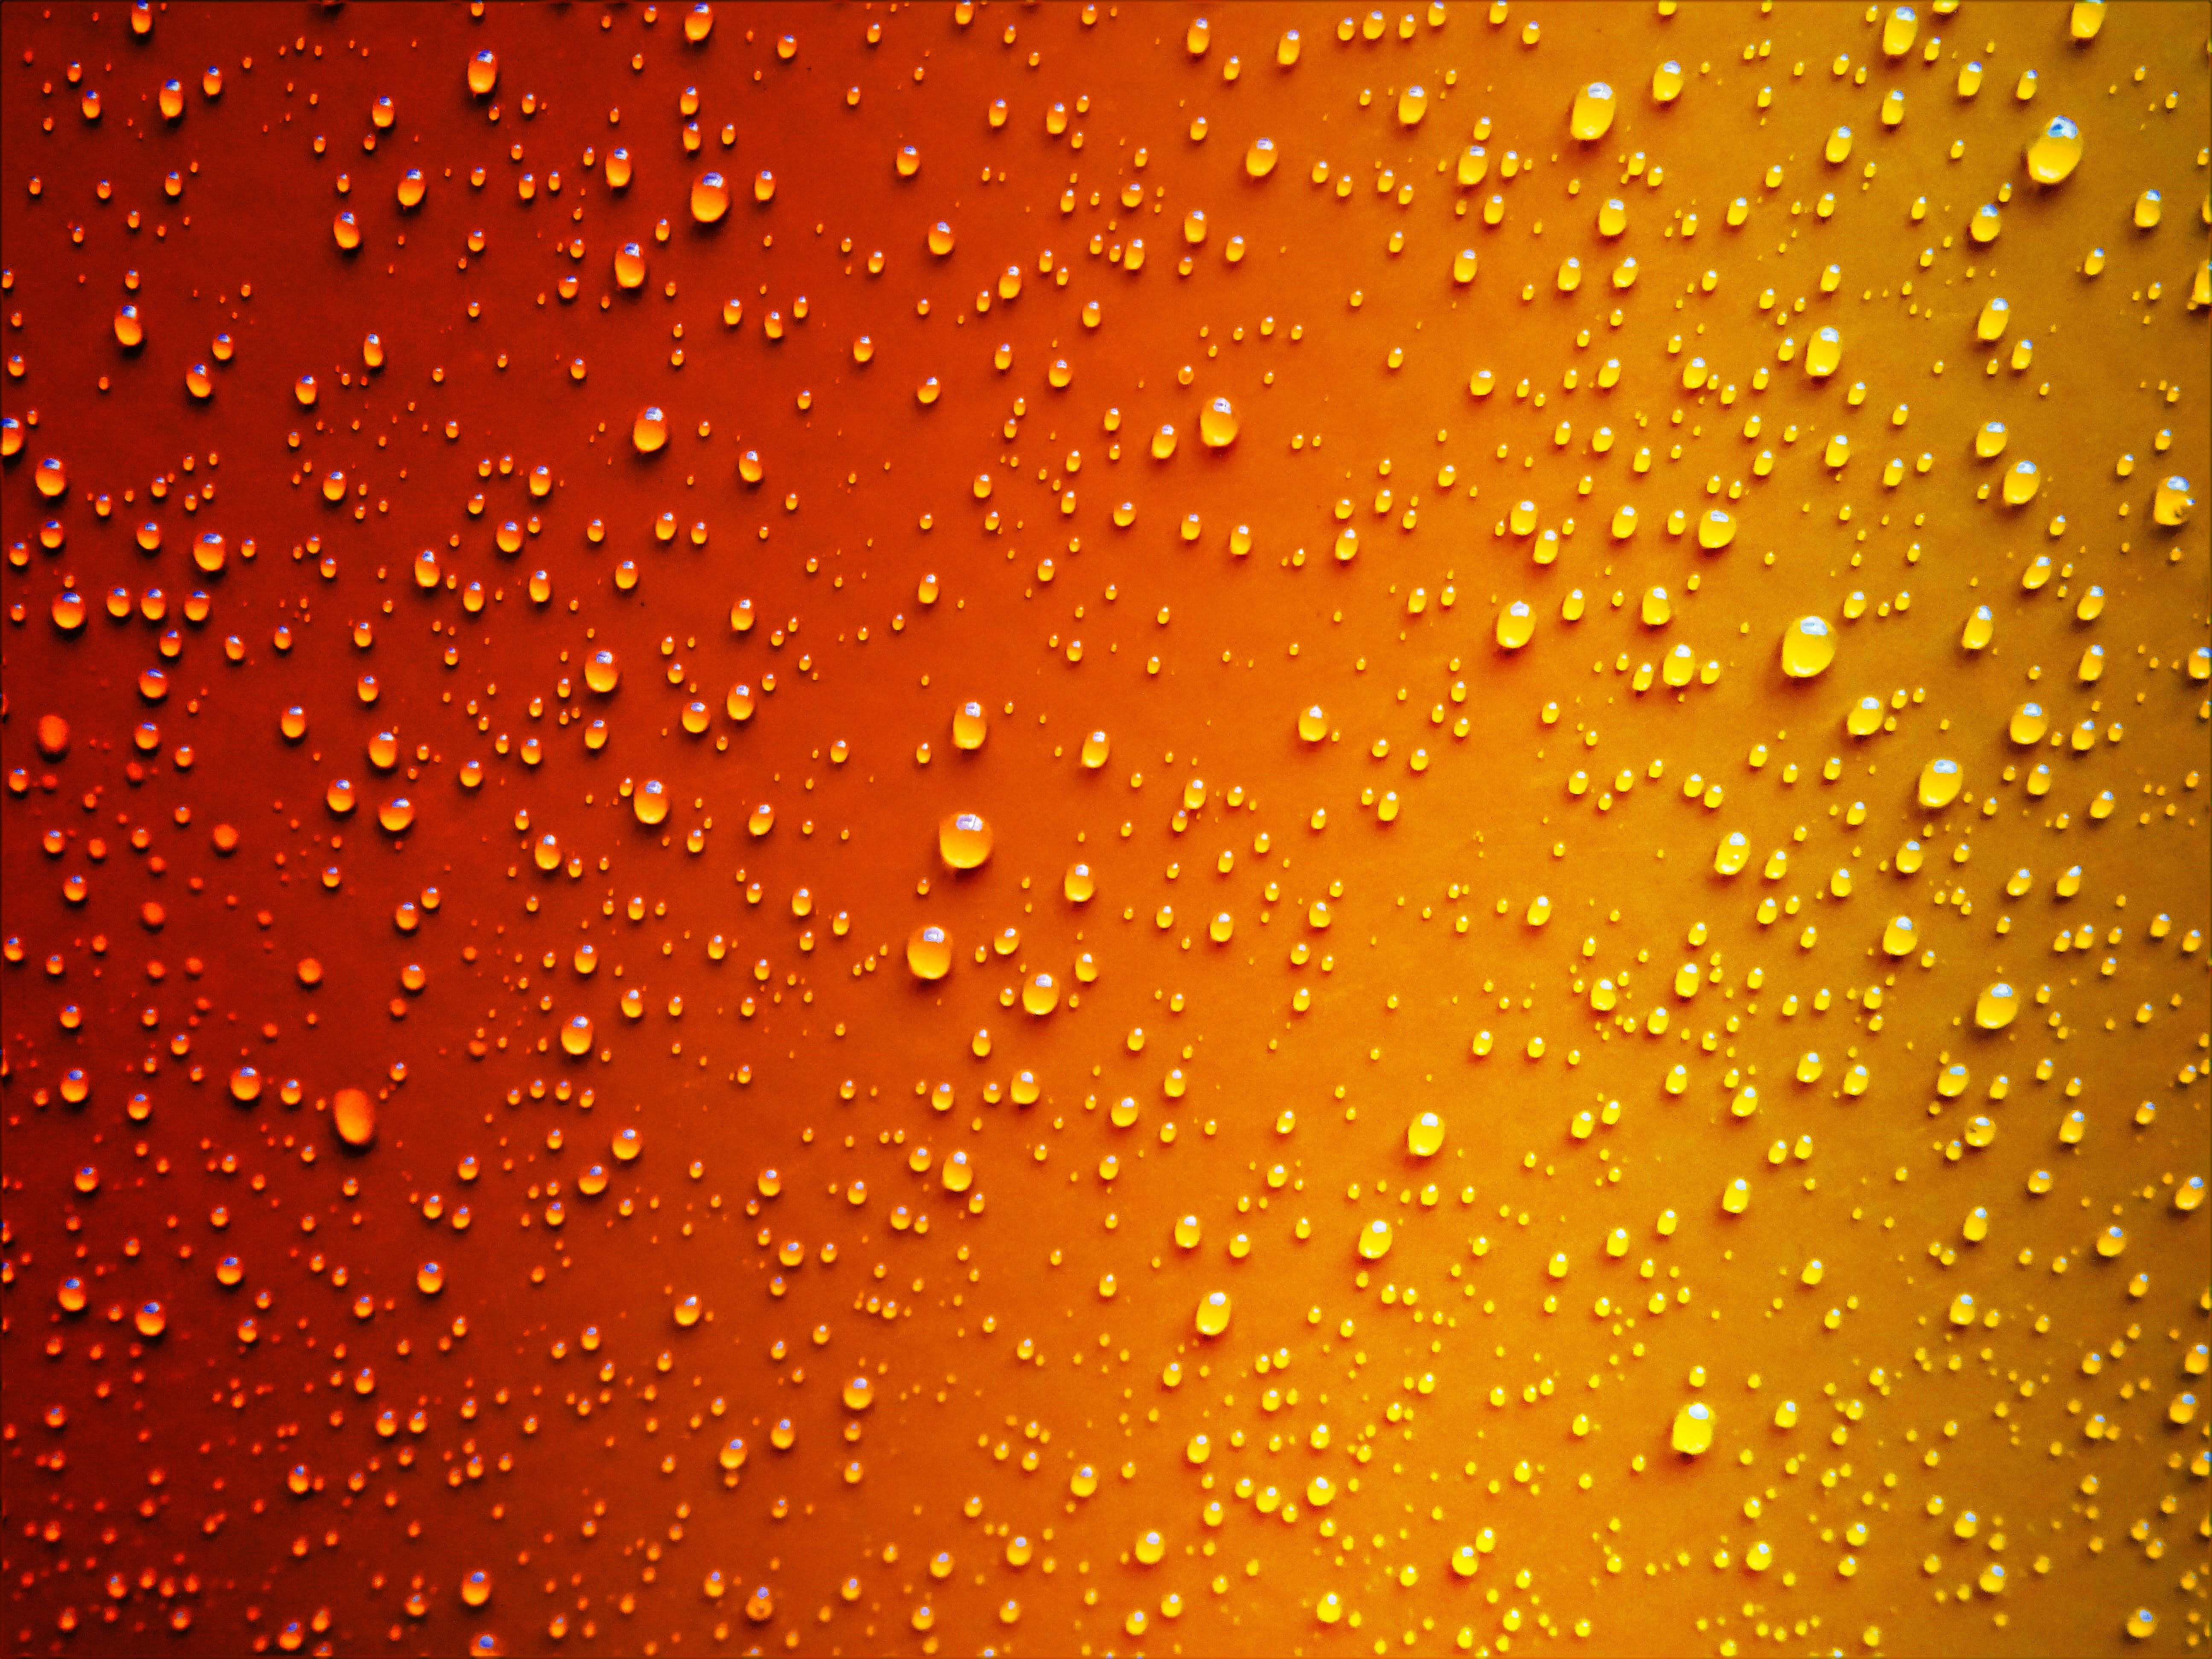
water, orange, yellow, drop, moisture, liquid bubble